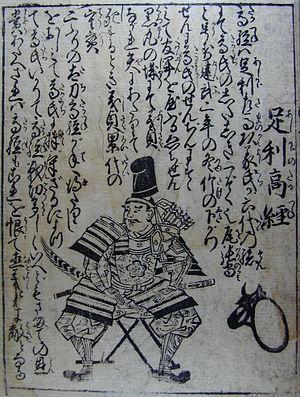
Shiba Takatsune est shugo de la province d'Echizen au cours des guerres Nanboku-chō du XIVᵉ siècle au Japon. Il bloque la progression vers le Nord de Nitta Yoshisada qui soutient la Cour du Sud de l'empereur contre la Cour du Nord du shogun. Shiba, dans son rôle de shugo est au service du shogun et donc de la Cour du Nord.